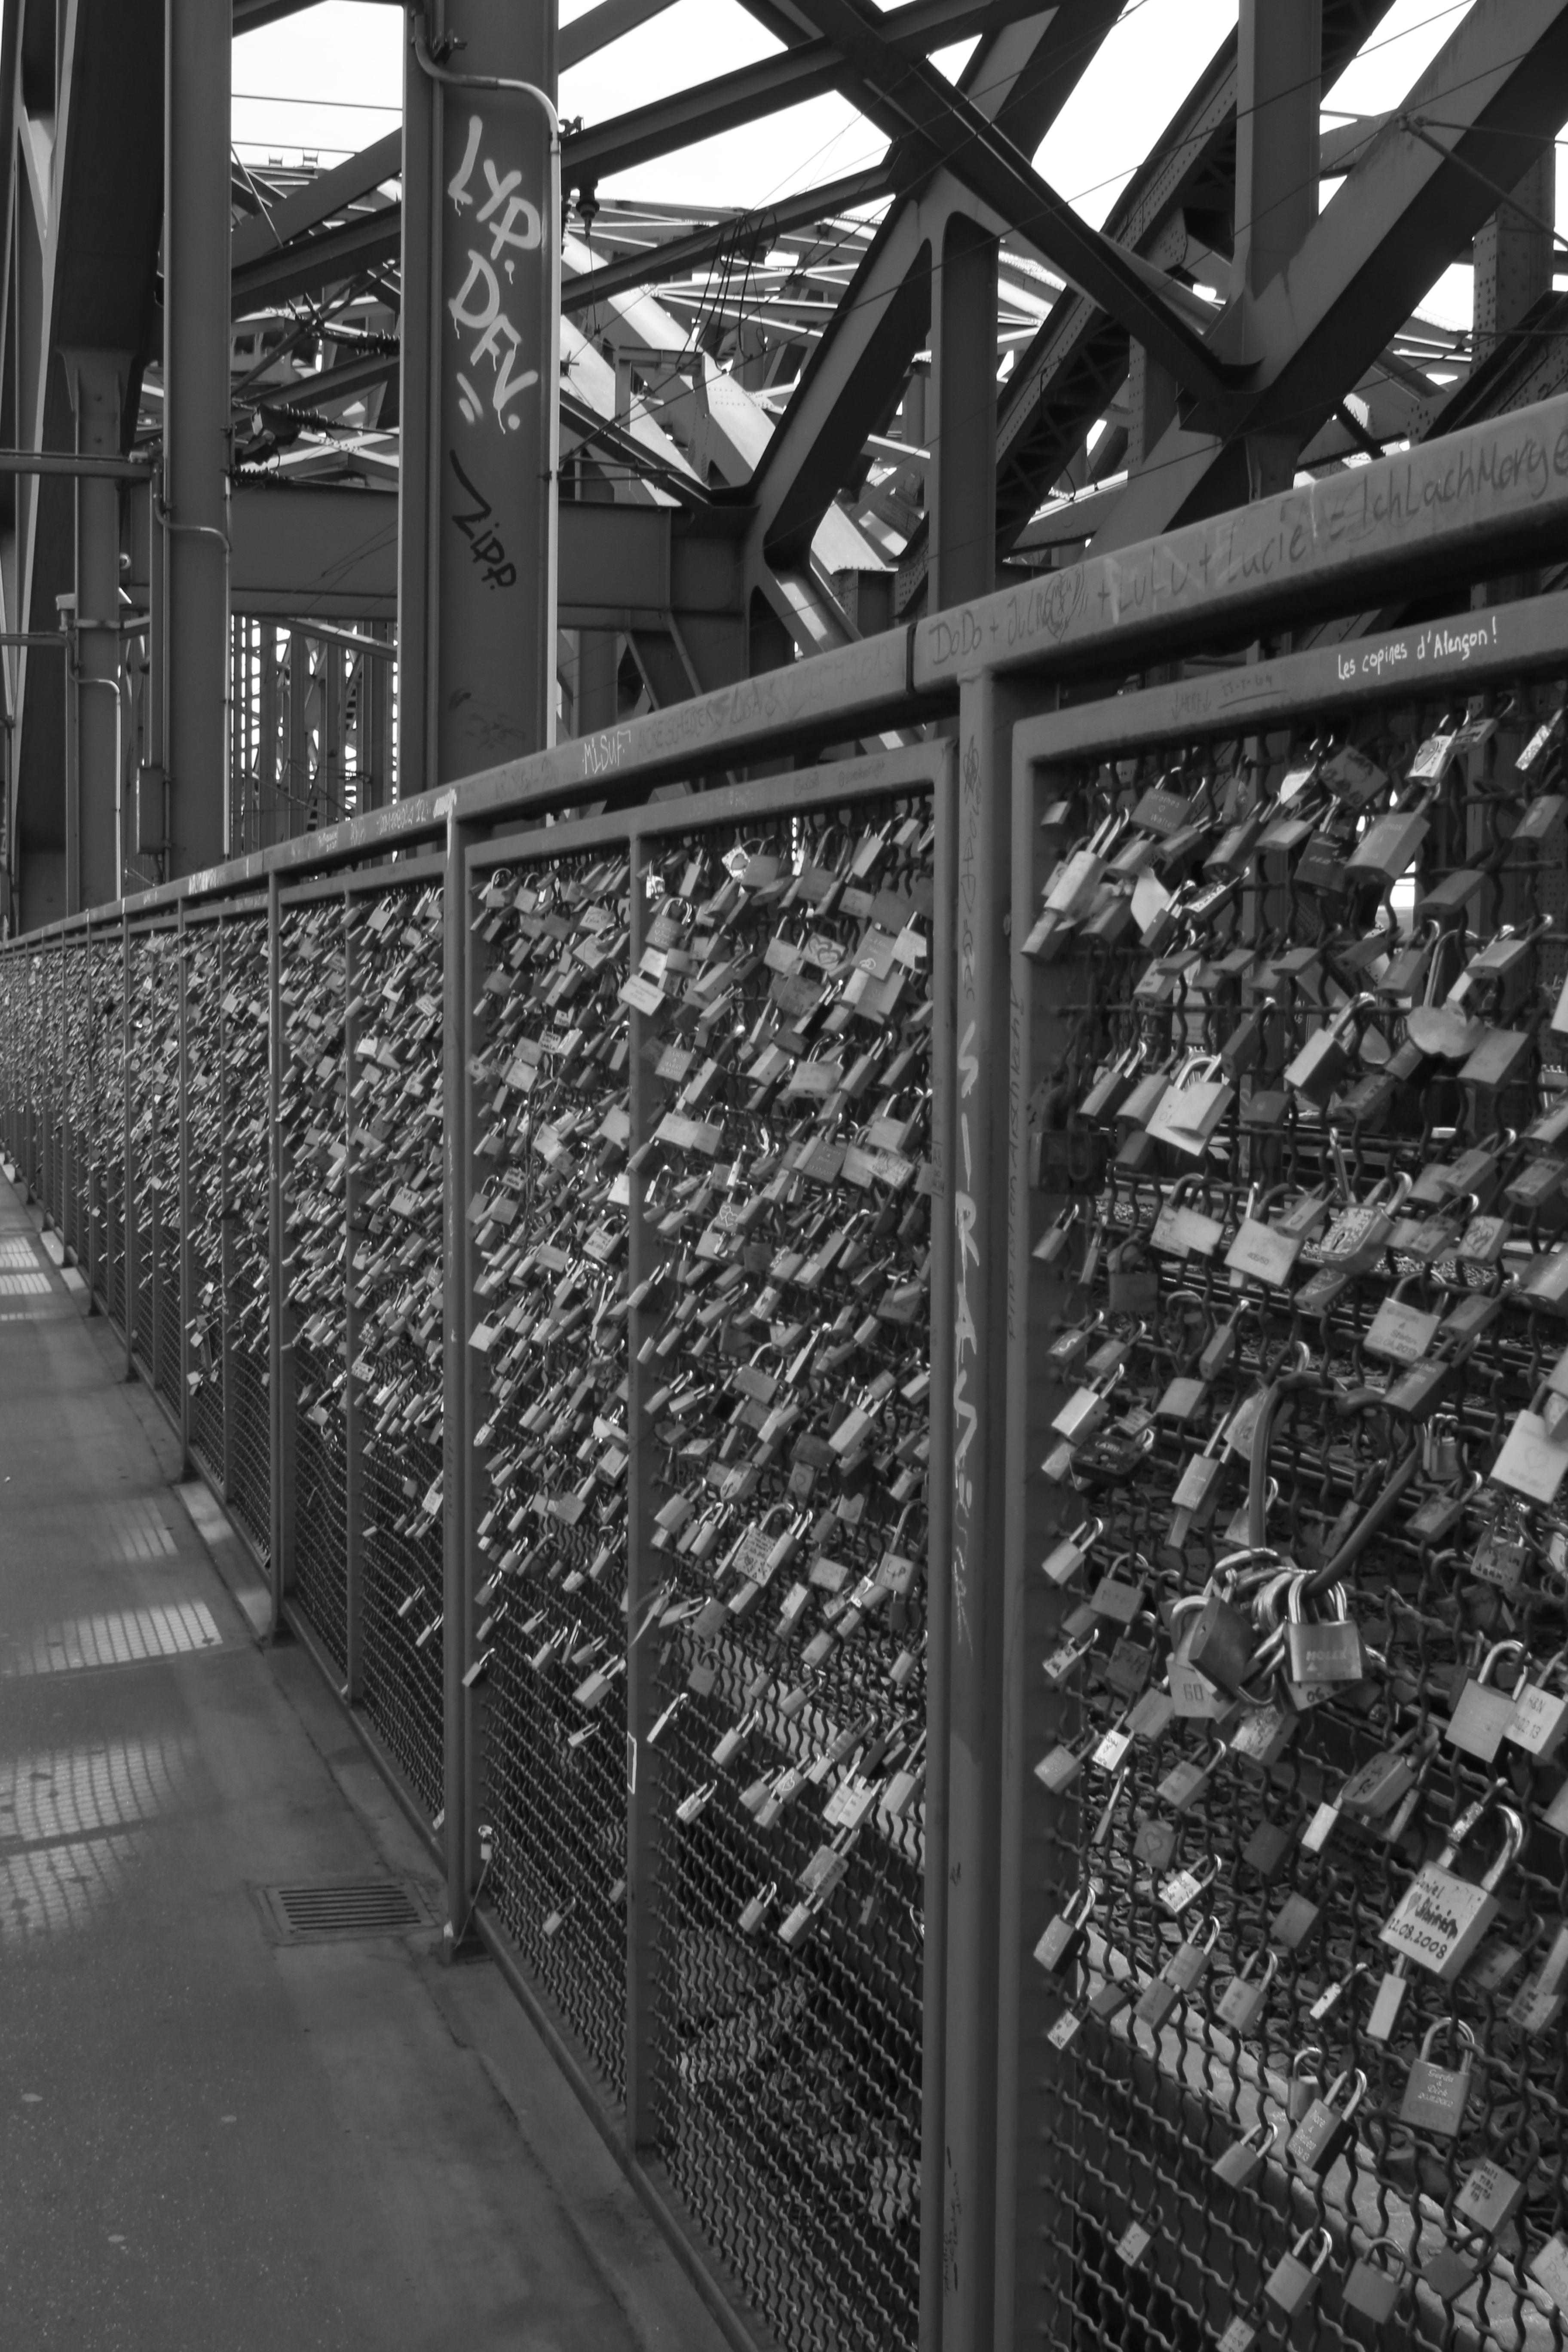
black and white, architecture, structure, white, line, industry, black, monochrome, bw, blackandwhite, blackwhite, symmetry, germany, alemania, allemagne, cologne, koln, sw, schwarzweiss, schwarzweis, iron, shape, germania, schwarzweissfotografie, schwarzweisfotografie, urban area, monochrome photography